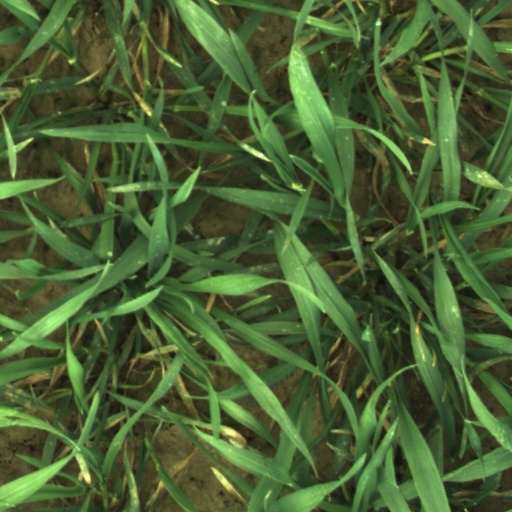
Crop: wheat